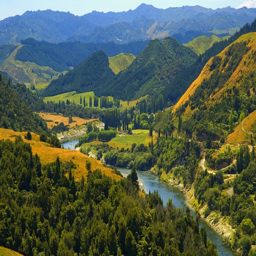
i am the river ; the river is me , what it means for conservation ?